Isaak Krasilschik

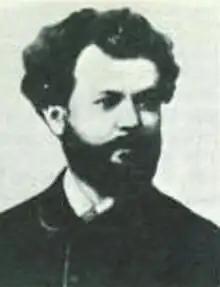

Isaak Matveevich Krasilschik (14 April 1857 – 16 November 1920) was a Bessarabian Jewish algologist and agricultural entomologist. He established a lab to produce green muscardine for biological control of insect pests.